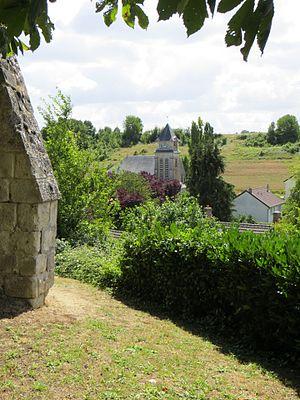
Vue générale de l'église
Launoy est une commune française située dans le département de l'Aisne, en région Hauts-de-France.